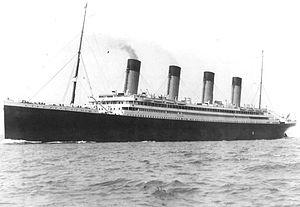
RMS Olympique pendant les essais en mer"
Le Traffic est un transbordeur de la compagnie anglaise White Star Line mis en service à Cherbourg en 1911. Conçu pour servir aux côtés des tout nouveaux paquebots de classe Olympic, il est construit à leurs côtés dans les chantiers Harland & Wolff de Belfast. À Cherbourg, son rôle est de transporter les passagers de troisième classe et le courrier entre le port et les paquebots mouillant dans la rade, tandis que son frère plus imposant, le Nomadic, se charge des passagers de première et deuxième classe.